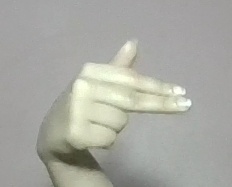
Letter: ghain